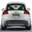
Label: automobile